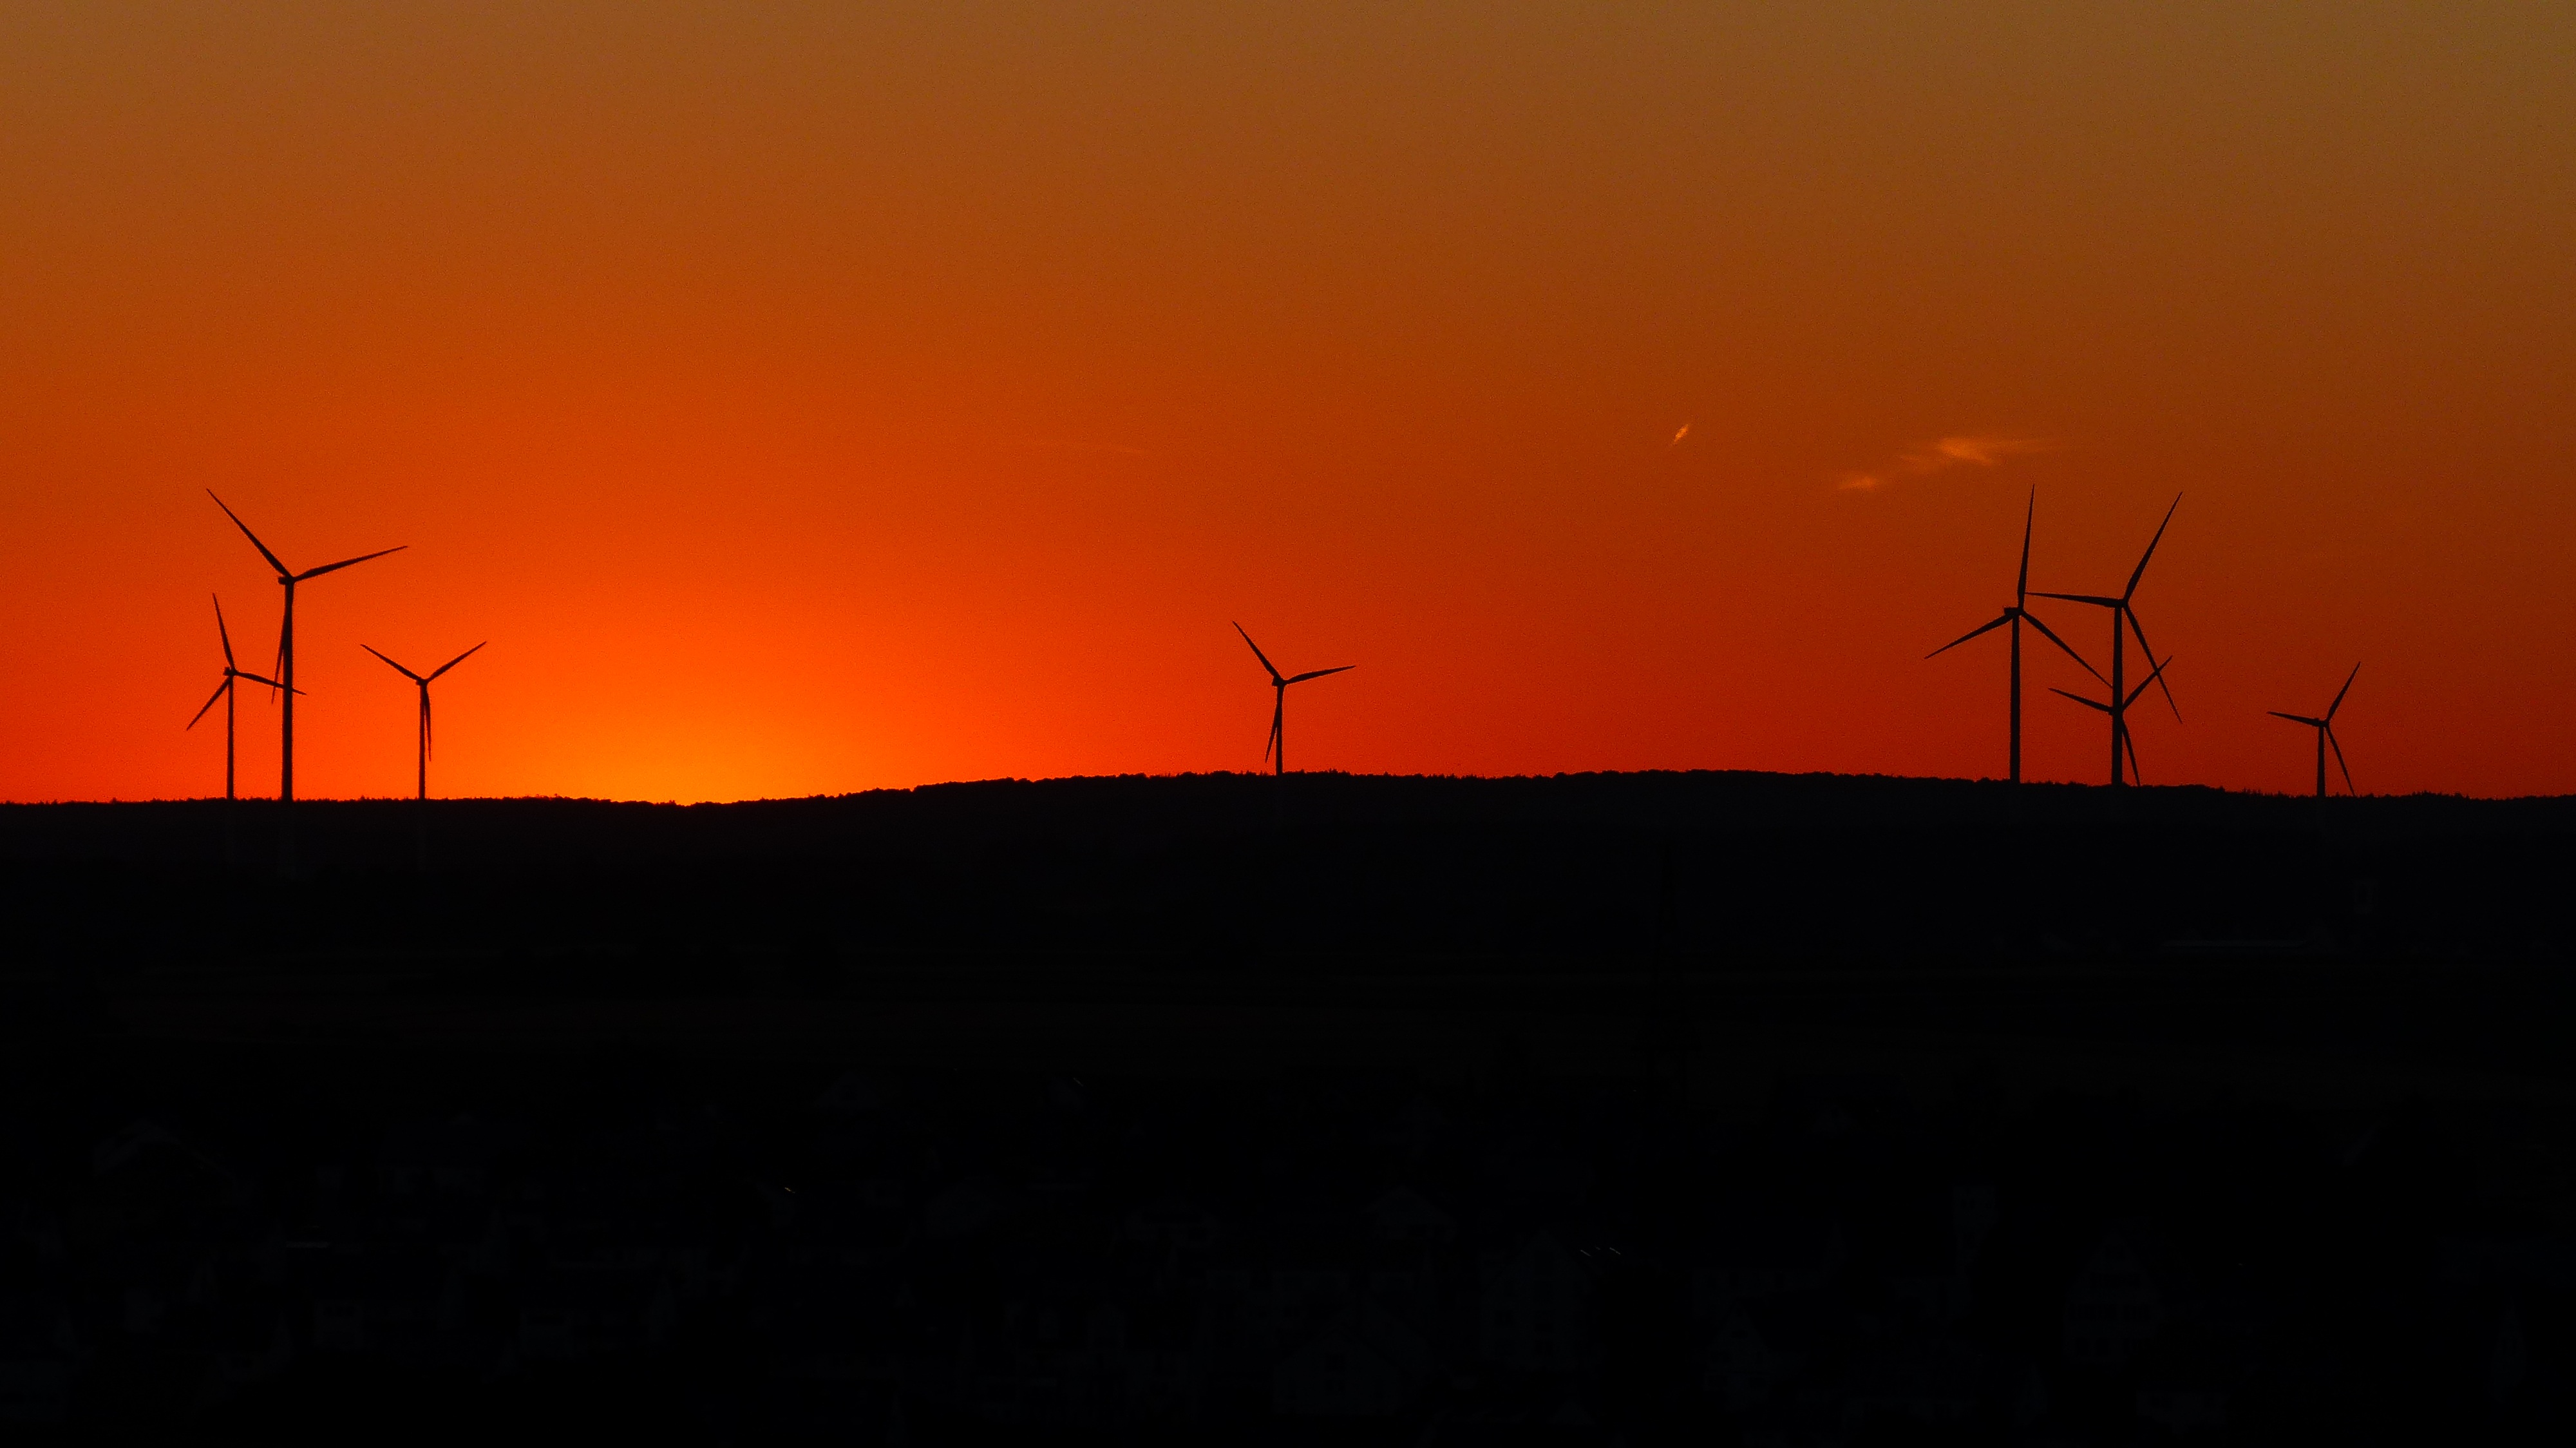
landscape, horizon, sky, sunrise, sunset, field, prairie, morning, windmill, wind, dawn, atmosphere, dusk, evening, machine, glow, wind turbine, electricity, plain, pinwheel, wind energy, energy, wind power, current, clouds, grassland, wind farm, renewable energy, mood, power generation, wind park, abendstimmung, afterglow, evening sky, morgenrot, environmental technology, windr der, wind power plant, bright red, energy production, red sky at morning, ecoregion